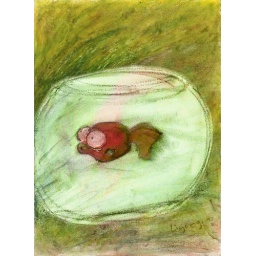
fish in the bowl